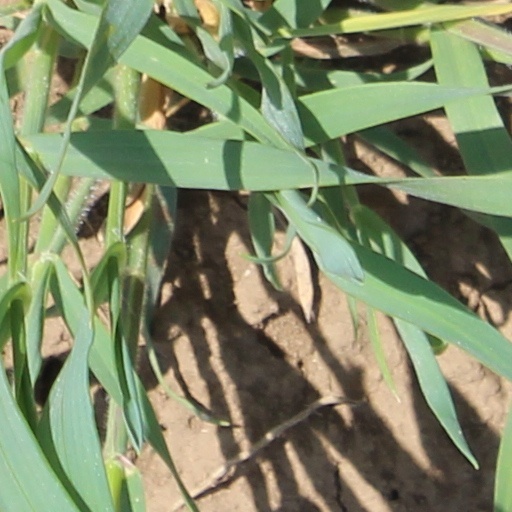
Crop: wheat